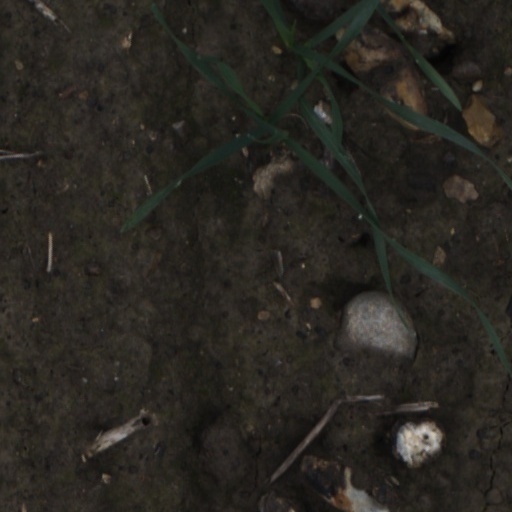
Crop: wheat